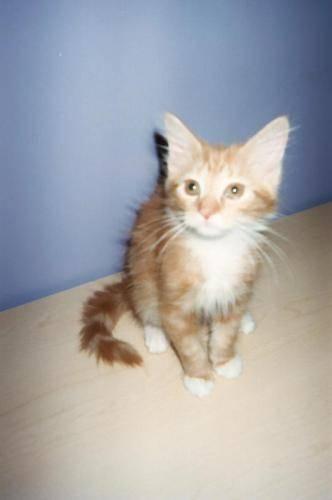
cat